Juan Manuel González Torres

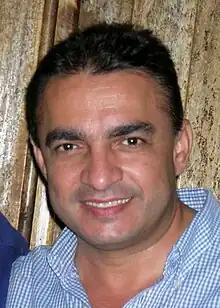
Torres in 2006

Juan Manuel González Torres is a Colombian politician. He served as governor of the Colombian department of Meta from 2006 until 2007.